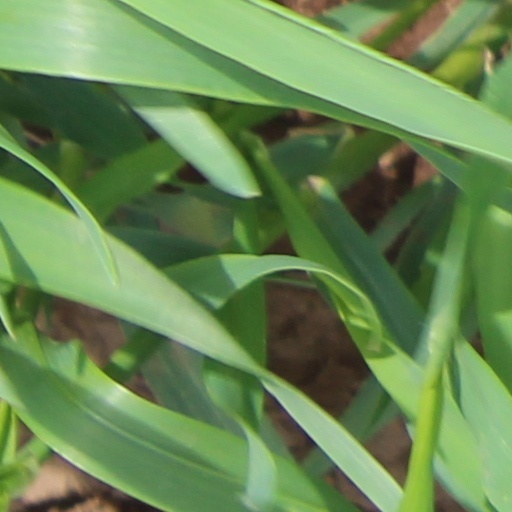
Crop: wheat